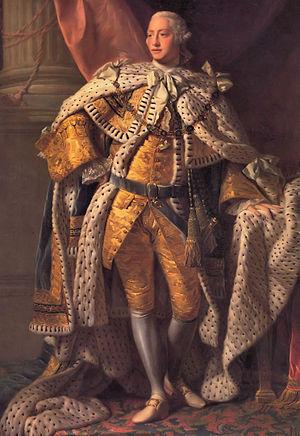
La révolution américaine est la période de bouleversements politiques qui eurent lieu pendant la seconde moitié du XVIIIᵉ siècle et durant laquelle les Treize colonies d'Amérique du Nord se sont unies pour se libérer de l'Empire britannique, et devenir les États-Unis d'Amérique.
Porphyria's Lover est un poème de Robert Browning d'abord publié sous le titre de Porphyria en janvier 1836 par le Monthly Repository, puis au sein des Dramatic Lyrics de 1842, en parallèle avec Johannes Agricola in Meditation, sous le titre commun Madhouse Cells. Le poème ne reçoit son appellation définitive qu'en 1863. Porphyria's Lover est le premier des monologues dramatiques qui, tout en restant relativement courts, explorent les méandres d'une psychologie anormale.
La proclamation de 1763 fut délivrée le 7 octobre 1763 par le roi de Grande-Bretagne George III à la suite de l'acquisition par la Grande-Bretagne de territoires français du Canada et d'une partie de la Louisiane, à la fin de la Guerre de Sept Ans. La proclamation avait pour but d'organiser ces nouvelles terres et de stabiliser les relations avec les Autochtones en règlementant la traite des fourrures, la colonisation et l'achat des terres à la frontière occidentale. La proclamation avait aussi pour but d'assimiler les colons francophones. Elle est également connue sous les appellations britanniques d'« Indian Bill of Rights » ou de « Magna Carta for Indian affairs ».
L’histoire coloniale de l'Amérique du Nord commence peu après la découverte du Nouveau Monde par les Européens. L’actuel territoire américain devient rapidement un enjeu international : les grandes puissances coloniales occidentales se lancent dans l’exploration et la conquête du Nouveau Monde puis bâtissent de vastes empires coloniaux qui finissent le plus souvent par être absorbés militairement et politiquement par d'autres empires ou par devenir indépendants vis-à-vis de leur métropole après plusieurs siècles de domination de celle-ci sur ses colonies. L'exemple le plus célèbre de ce cas est l'indépendance des Treize colonies britanniques qui devinrent les États-Unis. Ceux-ci se lancèrent à leur tour dans la colonisation des territoires de l'Ouest sauvage puis dans une expansion outre-mer.
L’époque georgienne est une période de l'histoire britannique normalement définie par les règnes des rois George Iᵉʳ, George II, George III et George IV, c'est-à-dire un laps de temps allant de 1714 à 1830, entrecoupé par la période intermédiaire de la régence du futur George IV, alors prince de Galles, pendant la maladie de son père George III, de début 1811 à 1820.